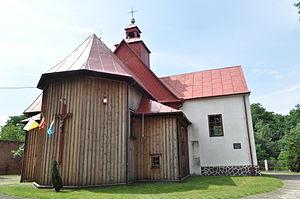
Golina est une ville polonaise du powiat de Konin de la voïvodie de Grande-Pologne dans le centre-ouest de la Pologne.